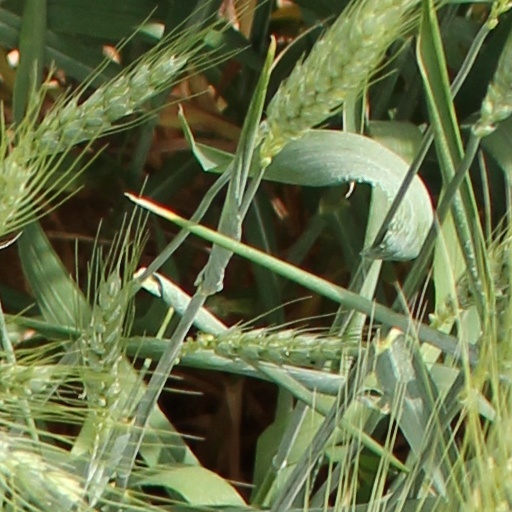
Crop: wheat